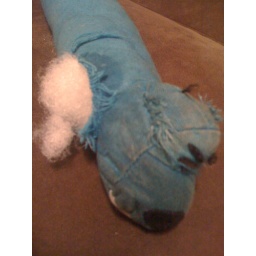
Toggle's blue dog toy -- destroyed by Toggle.